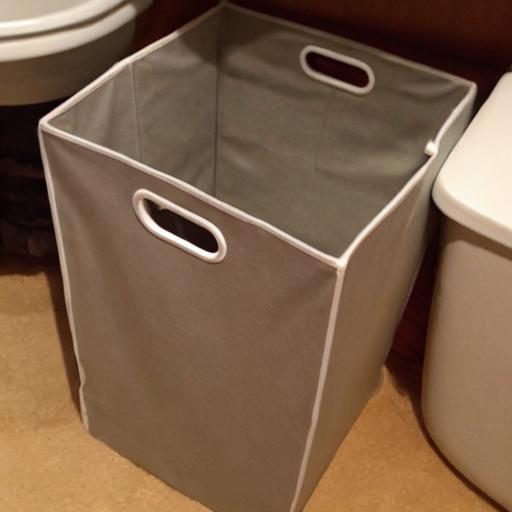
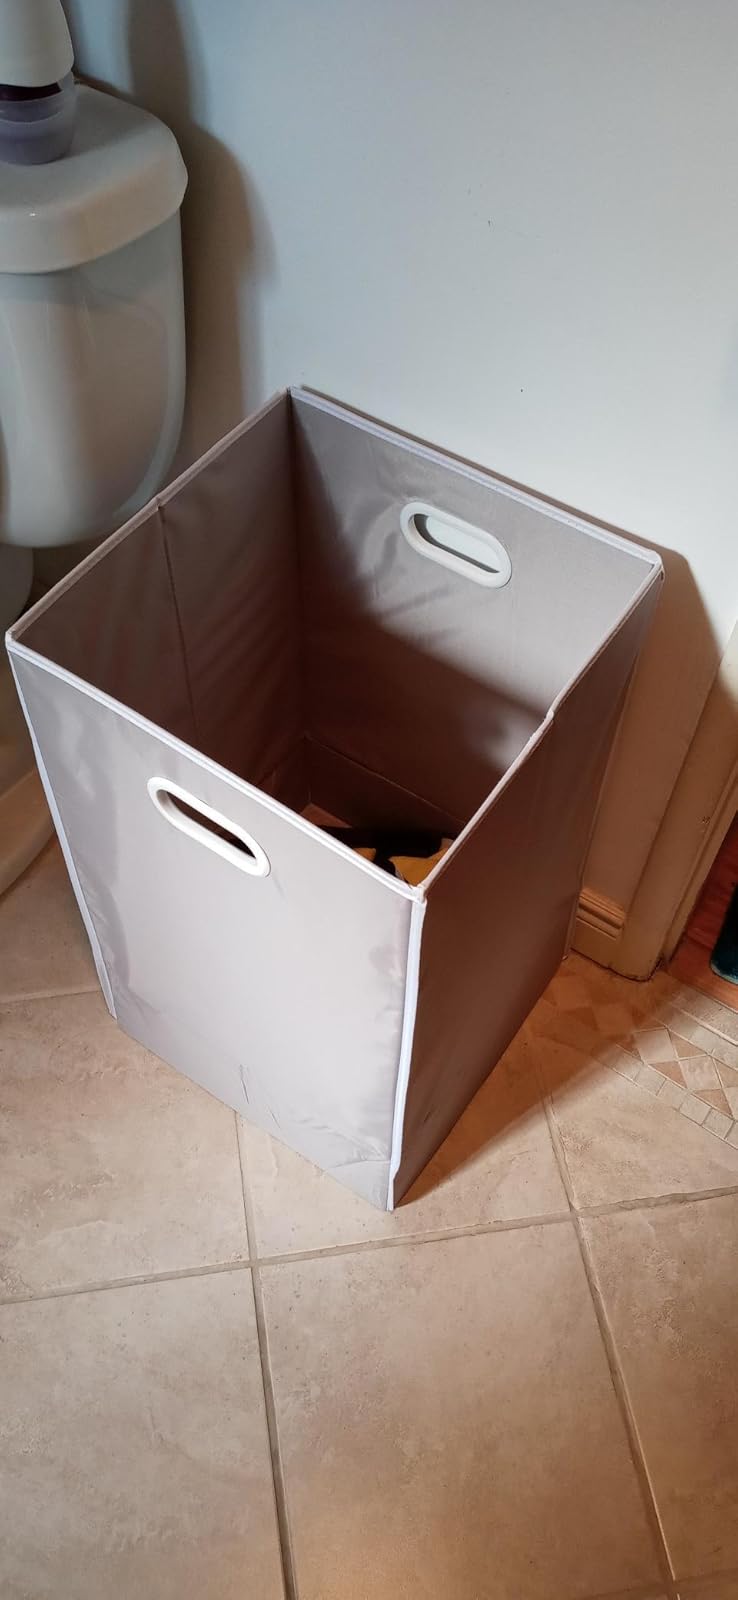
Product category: items_hamper
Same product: no